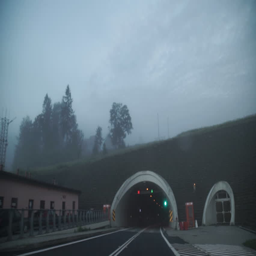
driving car on coastal road through the tunnel